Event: Nepal Earthquake
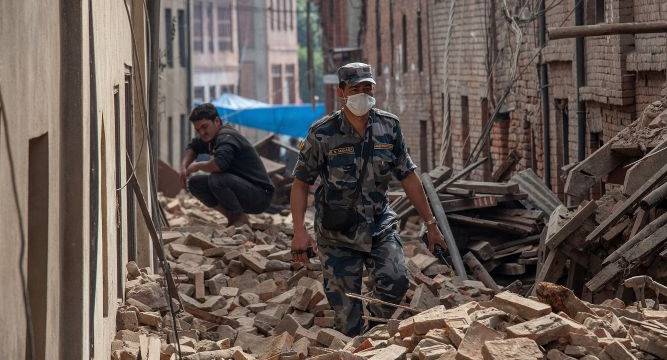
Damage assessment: damage